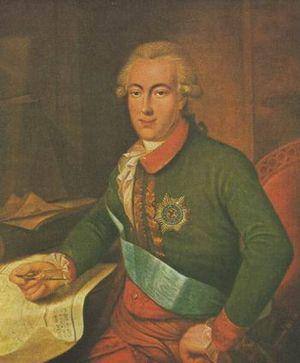
Georg Joseph Vogler, plus connu sous le nom de l’abbé Vogler, est un compositeur, organiste, pédagogue et théoricien allemand né à Wurtzbourg le 15 juin 1749 et mort à Darmstadt le 6 mai 1814.
Louis X de Hesse-Darmstadt ou Louis Iᵉʳ de Hesse, né le 14 juin 1753 à Prenzlau est mort le 6 avril 1830 à Darmstadt fut landgrave de Hesse-Darmstadt de 1790 à 1806, puis grand-duc de Hesse et sur le Rhin de 1806 à 1830.